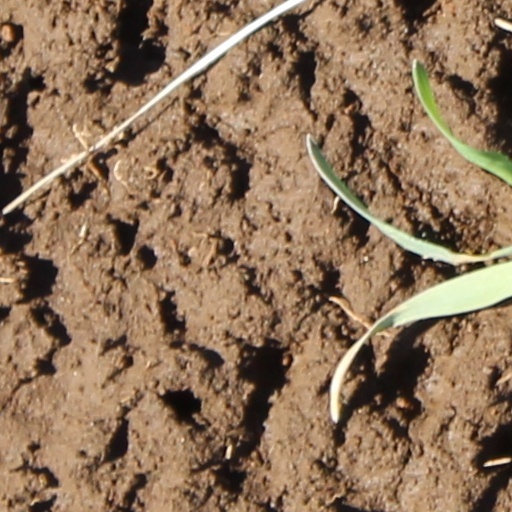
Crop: wheat